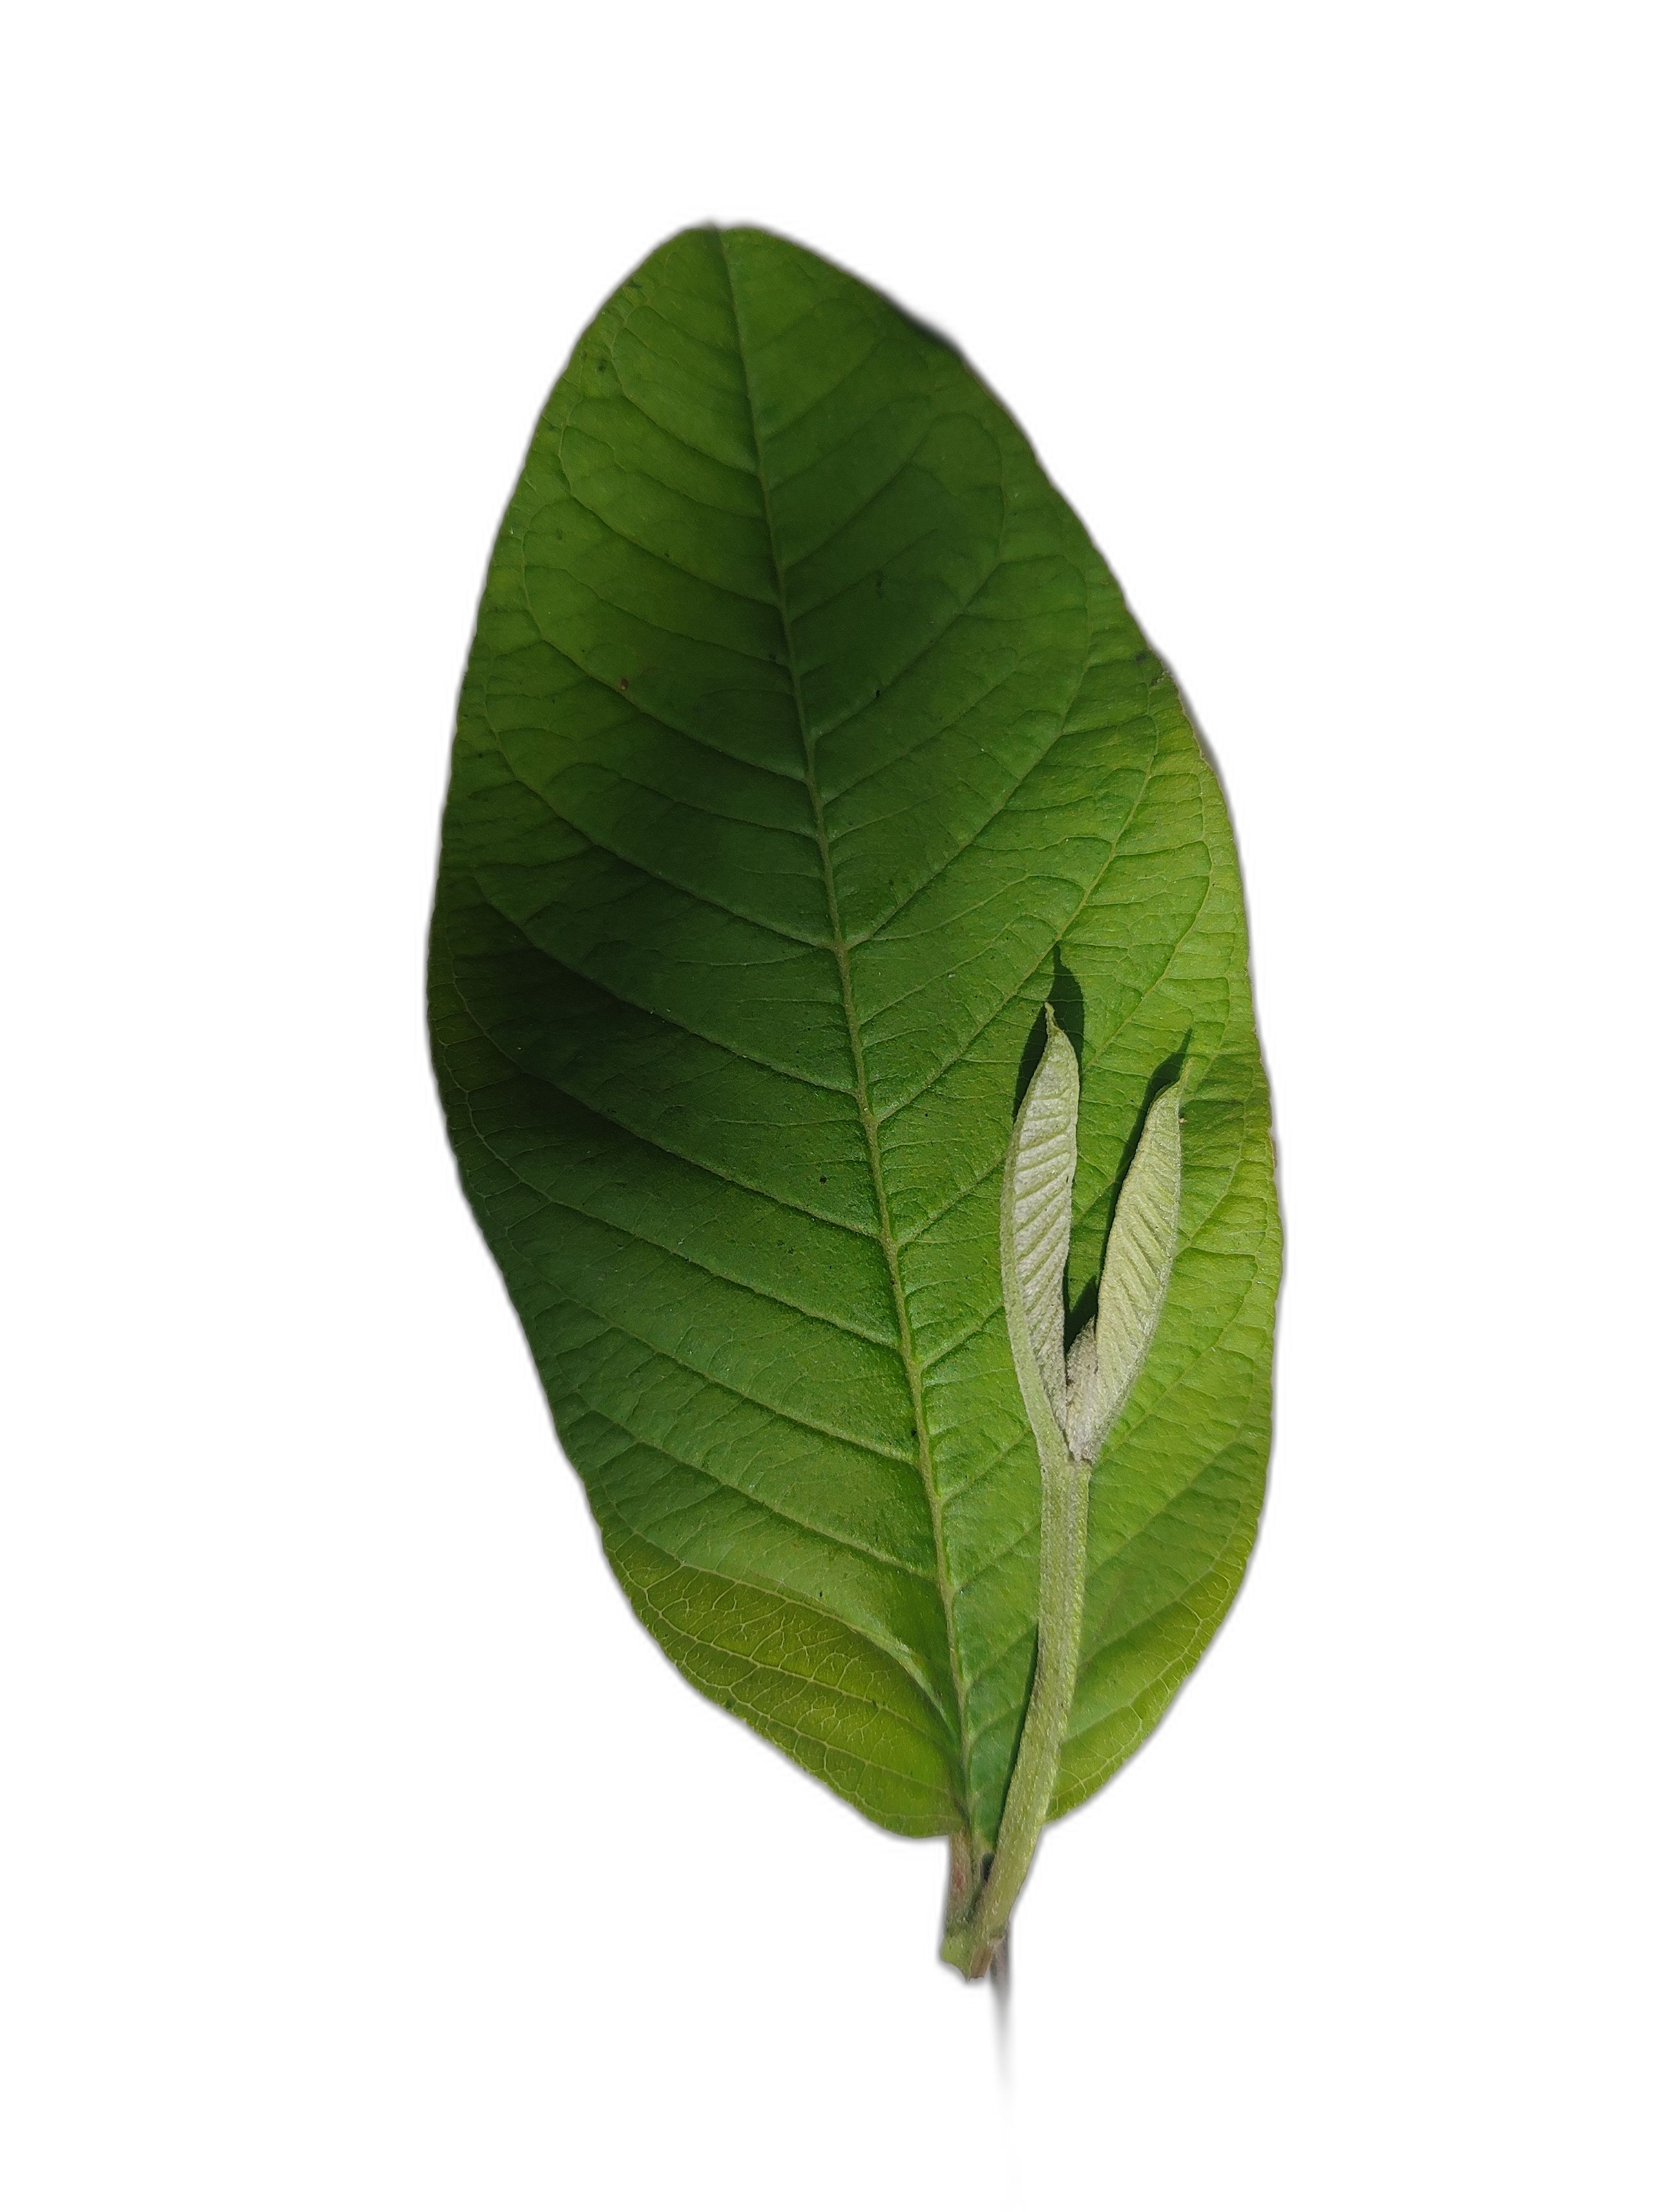
Plant part: leaf
Disease: Healthy